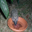
Label: porcupine